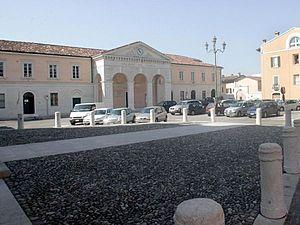
Rezzato est une commune italienne de la province de Brescia dans la région Lombardie en Italie.